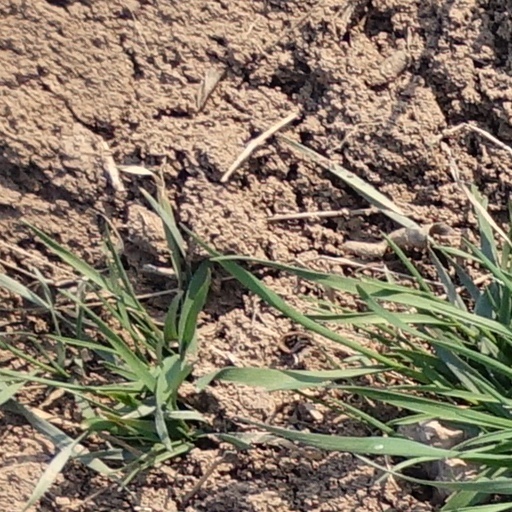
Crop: wheat